Polio

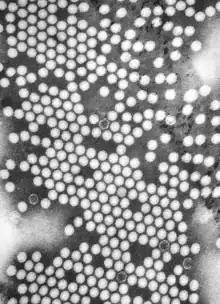
A transmission electron microscope micrograph of poliovirus

Poliomyelitis does not affect any species other than humans. The disease is caused by infection with a member of the genus "Enterovirus" known as poliovirus (PV). This group of RNA viruses colonize the gastrointestinal tract – specifically the oropharynx and the intestine. Its structure is quite simple, composed of a single (+) sense RNA genome enclosed in a protein shell called a capsid. In addition to protecting the virus' genetic material, the capsid proteins enable poliovirus to infect certain types of cells. Three serotypes of poliovirus have been identified – wild poliovirus type 1 (WPV1), type 2 (WPV2), and type 3 (WPV3) – each with a slightly different capsid protein. All three are extremely virulent and produce the same disease symptoms. WPV1 is the most commonly encountered form, and the one most closely associated with paralysis. WPV2 was certified as eradicated in 2015 and WPV3 certified as eradicated in 2019.